Jambo

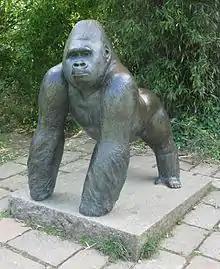
Statue of Jambo by Ralph Brown at Durrell Wildlife Park

Jambo was found dead by his keeper in the gorilla enclosure on 16 September 1992. The cause of death was the spontaneous rupture of a major artery, resulting in a hemorrhage in his chest. A biography of Jambo, written and illustrated by his keeper, was published following his death. A documentary has also been released primarily based on the home video footage of the Levan Merritt incident.